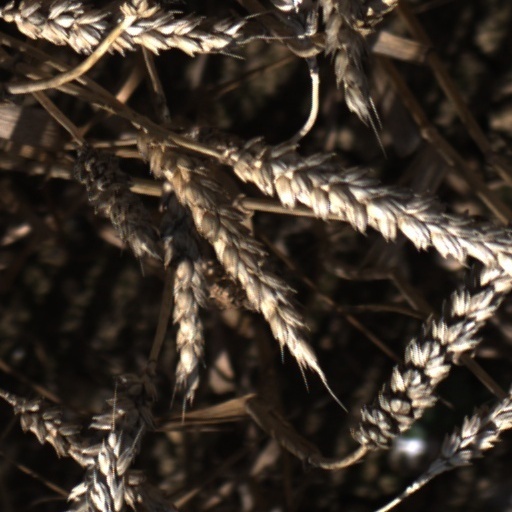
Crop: wheat